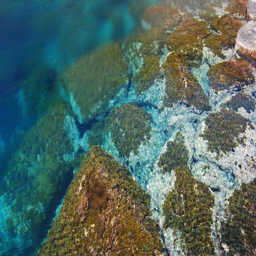
the sea from the mainland